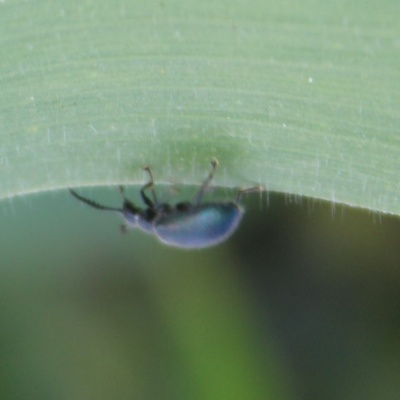
Crop: Maize
Condition: leaf beetle